Venice

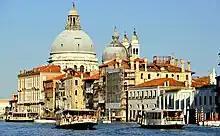
Vaporetti on the Grand Canal

The need to protect the city's historic environment and fragile canals, in the face of a possible loss of jobs produced by cruise tourism, has seen the Italian Transport Ministry attempt to introduce a ban on large cruise ships visiting the city. A 2013 ban would have allowed only cruise ships smaller than 40,000-gross tons to enter the Giudecca Canal and St Mark's basin. In January 2015, a regional court scrapped the ban, but some global cruise lines indicated that they would continue to respect it until a long-term solution for the protection of Venice is found.